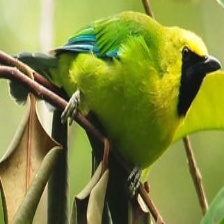
Species: BORNEAN LEAFBIRD
Scientific name: CHLOROPSIS KINABALUENSIS